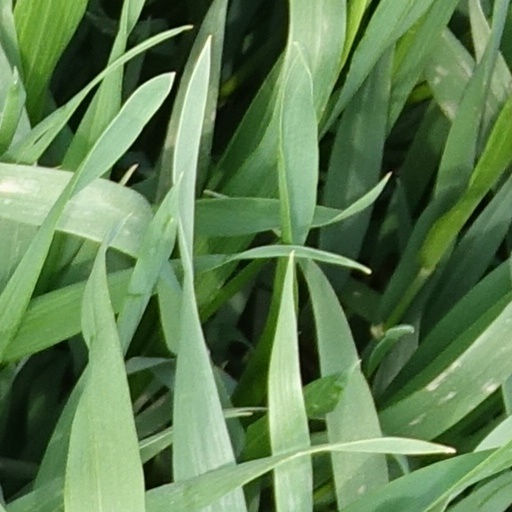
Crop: wheat